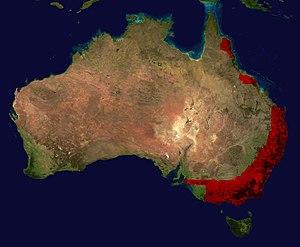
Le serpent noir à ventre rouge, aussi appelé serpent noir à collier rouge ou serpent à collier rouge, est une espèce de serpents de la famille des Elapidae originaire d'Australie. Décrit par George Shaw en 1794, il s'agit de l'un des serpents les plus couramment rencontrés dans l'est de l'Australie. D'une longueur moyenne d'environ 1,25 mètre, son dos est d'un noir brillant tandis que ses flancs sont d'un rouge vif ou orange. Son ventre, quant à lui, est rose ou rouge terne. Ce n’est pas une espèce agressive. Il évite généralement les rencontres avec l'humain, mais peut attaquer si provoqué. Bien que son venin soit capable de causer un grave malaise, aucun décès par sa morsure n'est enregistré à ce jour. Il s'agit du serpent le moins venimeux d'Australie. Son venin contient des neurotoxines, des myotoxines, des coagulants et a des propriétés hémolytiques.